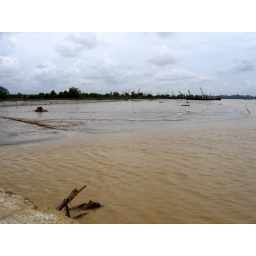
A glimpse of Rejang River. The water is murky brown due to logging activities in Sarawak.